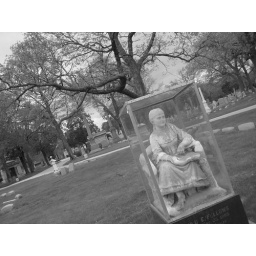
girl in a box